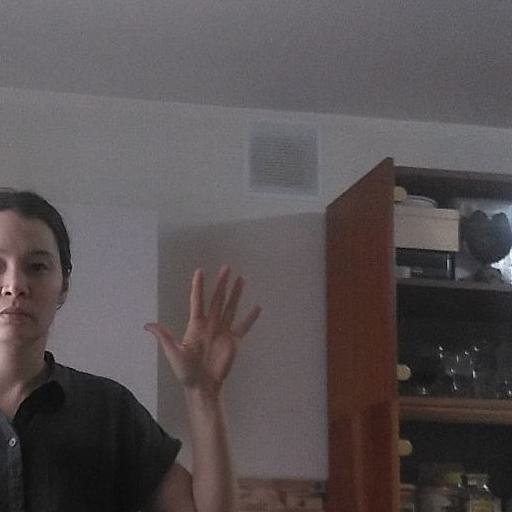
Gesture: palm